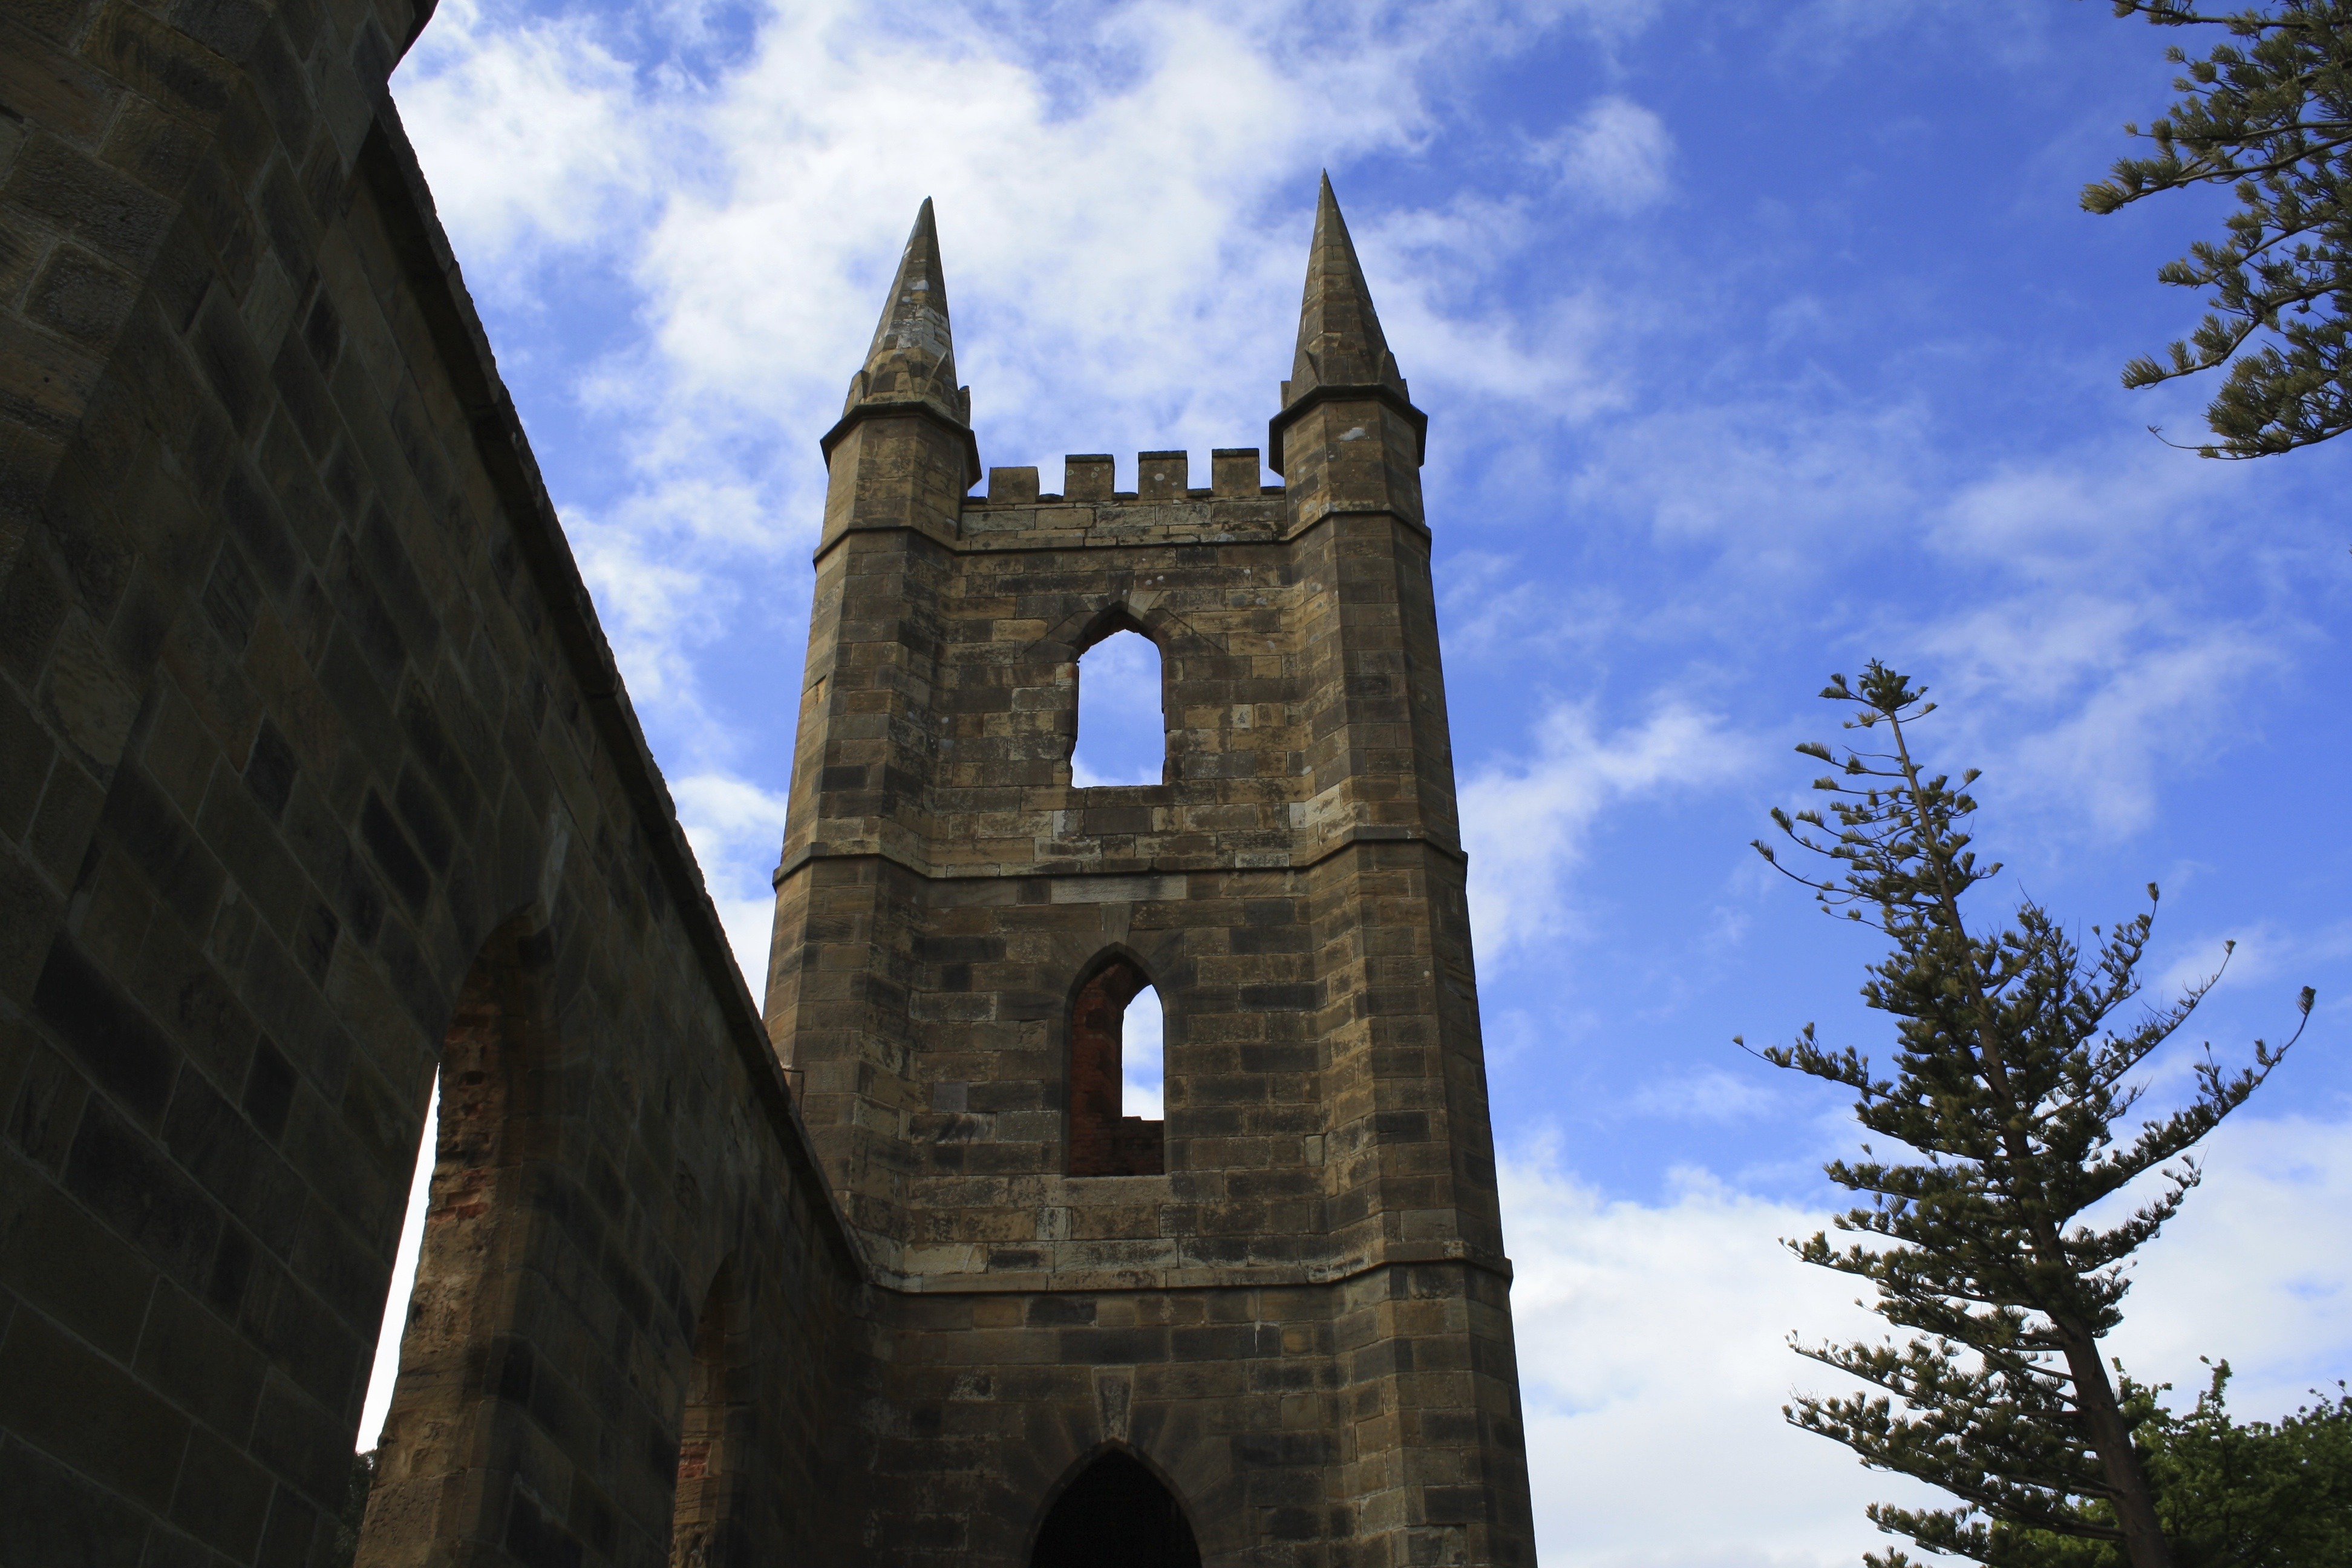
sky, building, old, tower, landmark, church, cathedral, chapel, place of worship, bell tower, australia, clouds, spire, ruins, steeple, monastery, tasmania